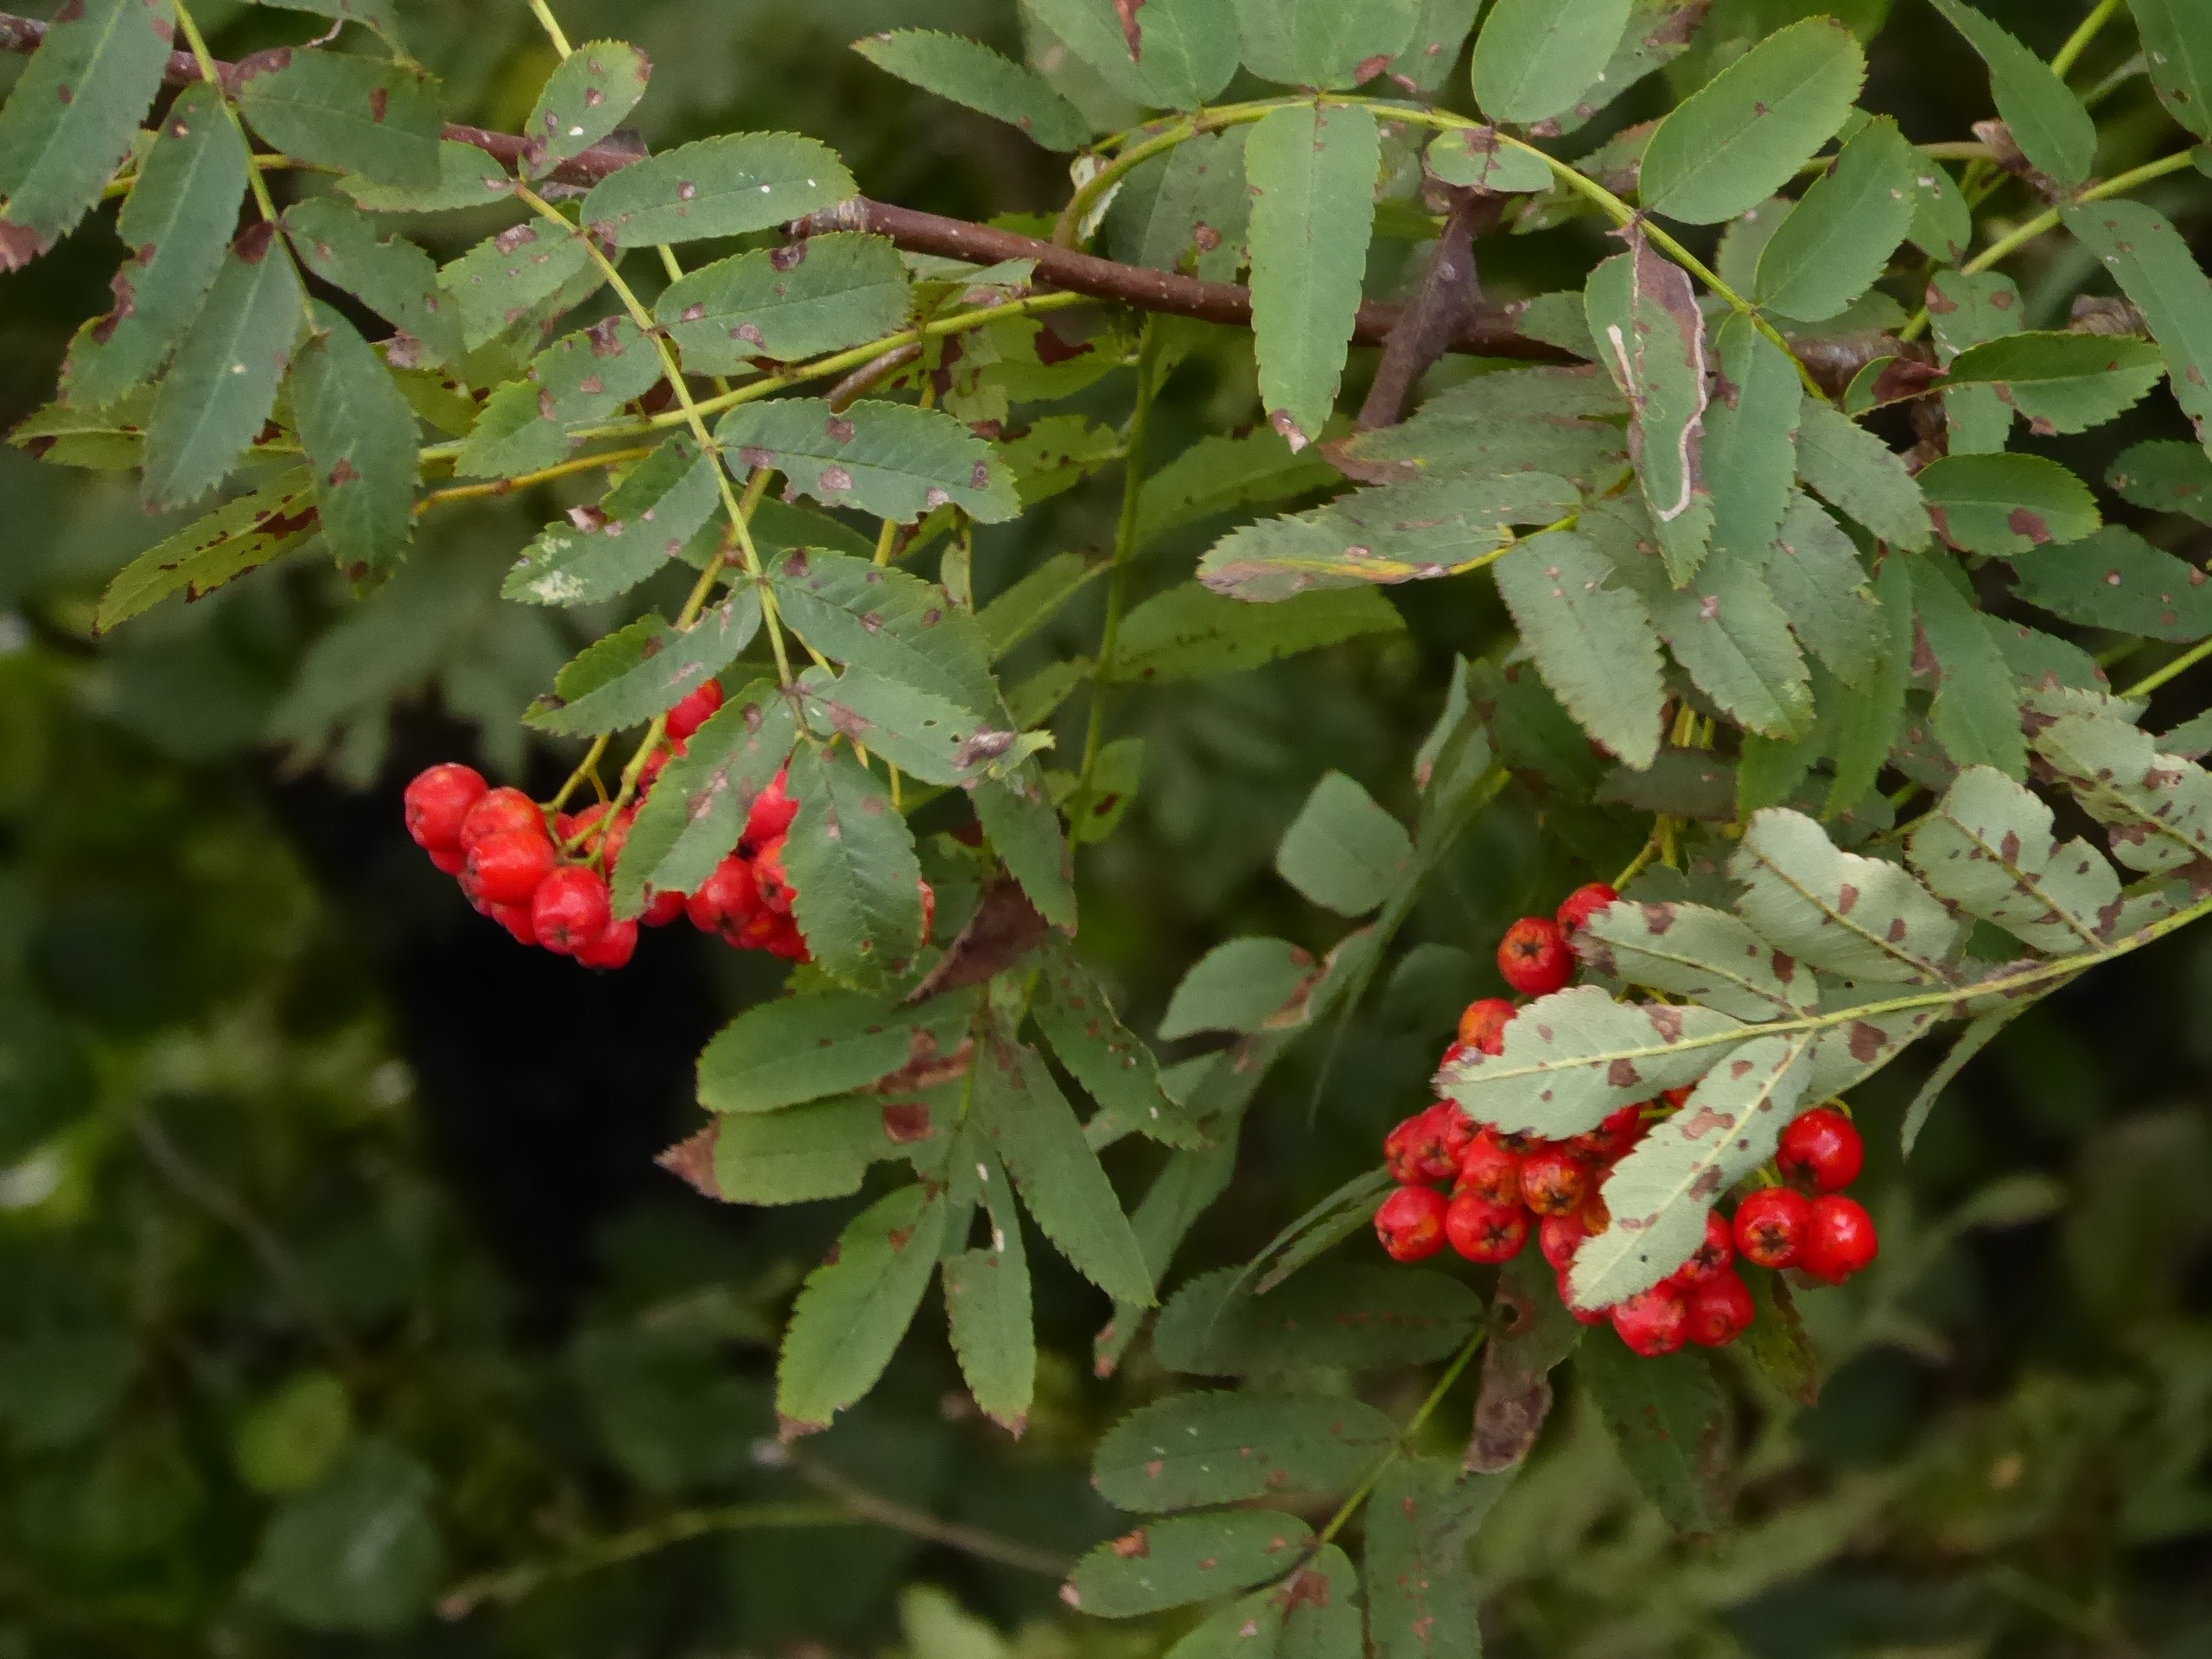
tree, plant, fruit, berry, leaf, flower, food, produce, evergreen, flora, shrub, viburnum, rowan, hawthorn, flowering plant, woody plant, land plant